Robert G. Picard

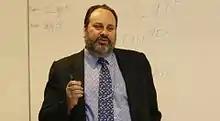
Robert G. Picard

Robert Georges Picard (born 1951) is an American writer and scholar in the field of media businesses and media policy economics. He heavily influenced media economics studies.